Valdemar II of Denmark

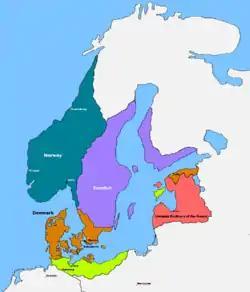
Scandinavia in 1219.

In 1207, a majority of Bremian capitulars again elected Bishop Valdemar as prince-archbishop, while a minority, led by the capitular provost Burkhard, Count of Stumpenhausen fled for Hamburg, being the seat of a Bremian subchapter with regional competence and delegating for episcopal elections two participants to the main Bremian chapter. The German King Philip recognised Valdemar as the legitimate prince-archbishop of Bremen, because thus the prince-archbishopric would become his ally against Valdemar II.